DVD

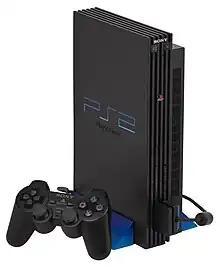
PlayStation 2, the first video game console to run DVDs

Released in 1987, CD Video used analog video encoding on optical discs matching the established standard size of audio CDs. Video CD (VCD) became one of the first formats for distributing "digitally" encoded films in this format, in 1993. In the same year, two new optical disc storage formats were being developed. One was the Multimedia Compact Disc (MMCD), backed by Philips and Sony (developers of the CD and CD-i), and the other was the Super Density (SD) disc, supported by Toshiba, Time Warner, Matsushita Electric, Hitachi, Mitsubishi Electric, Pioneer, Thomson, and JVC. By the time of the press launches for both formats in January 1995, the MMCD nomenclature had been dropped, and Philips and Sony were referring to their format as Digital Video Disc (DVD).